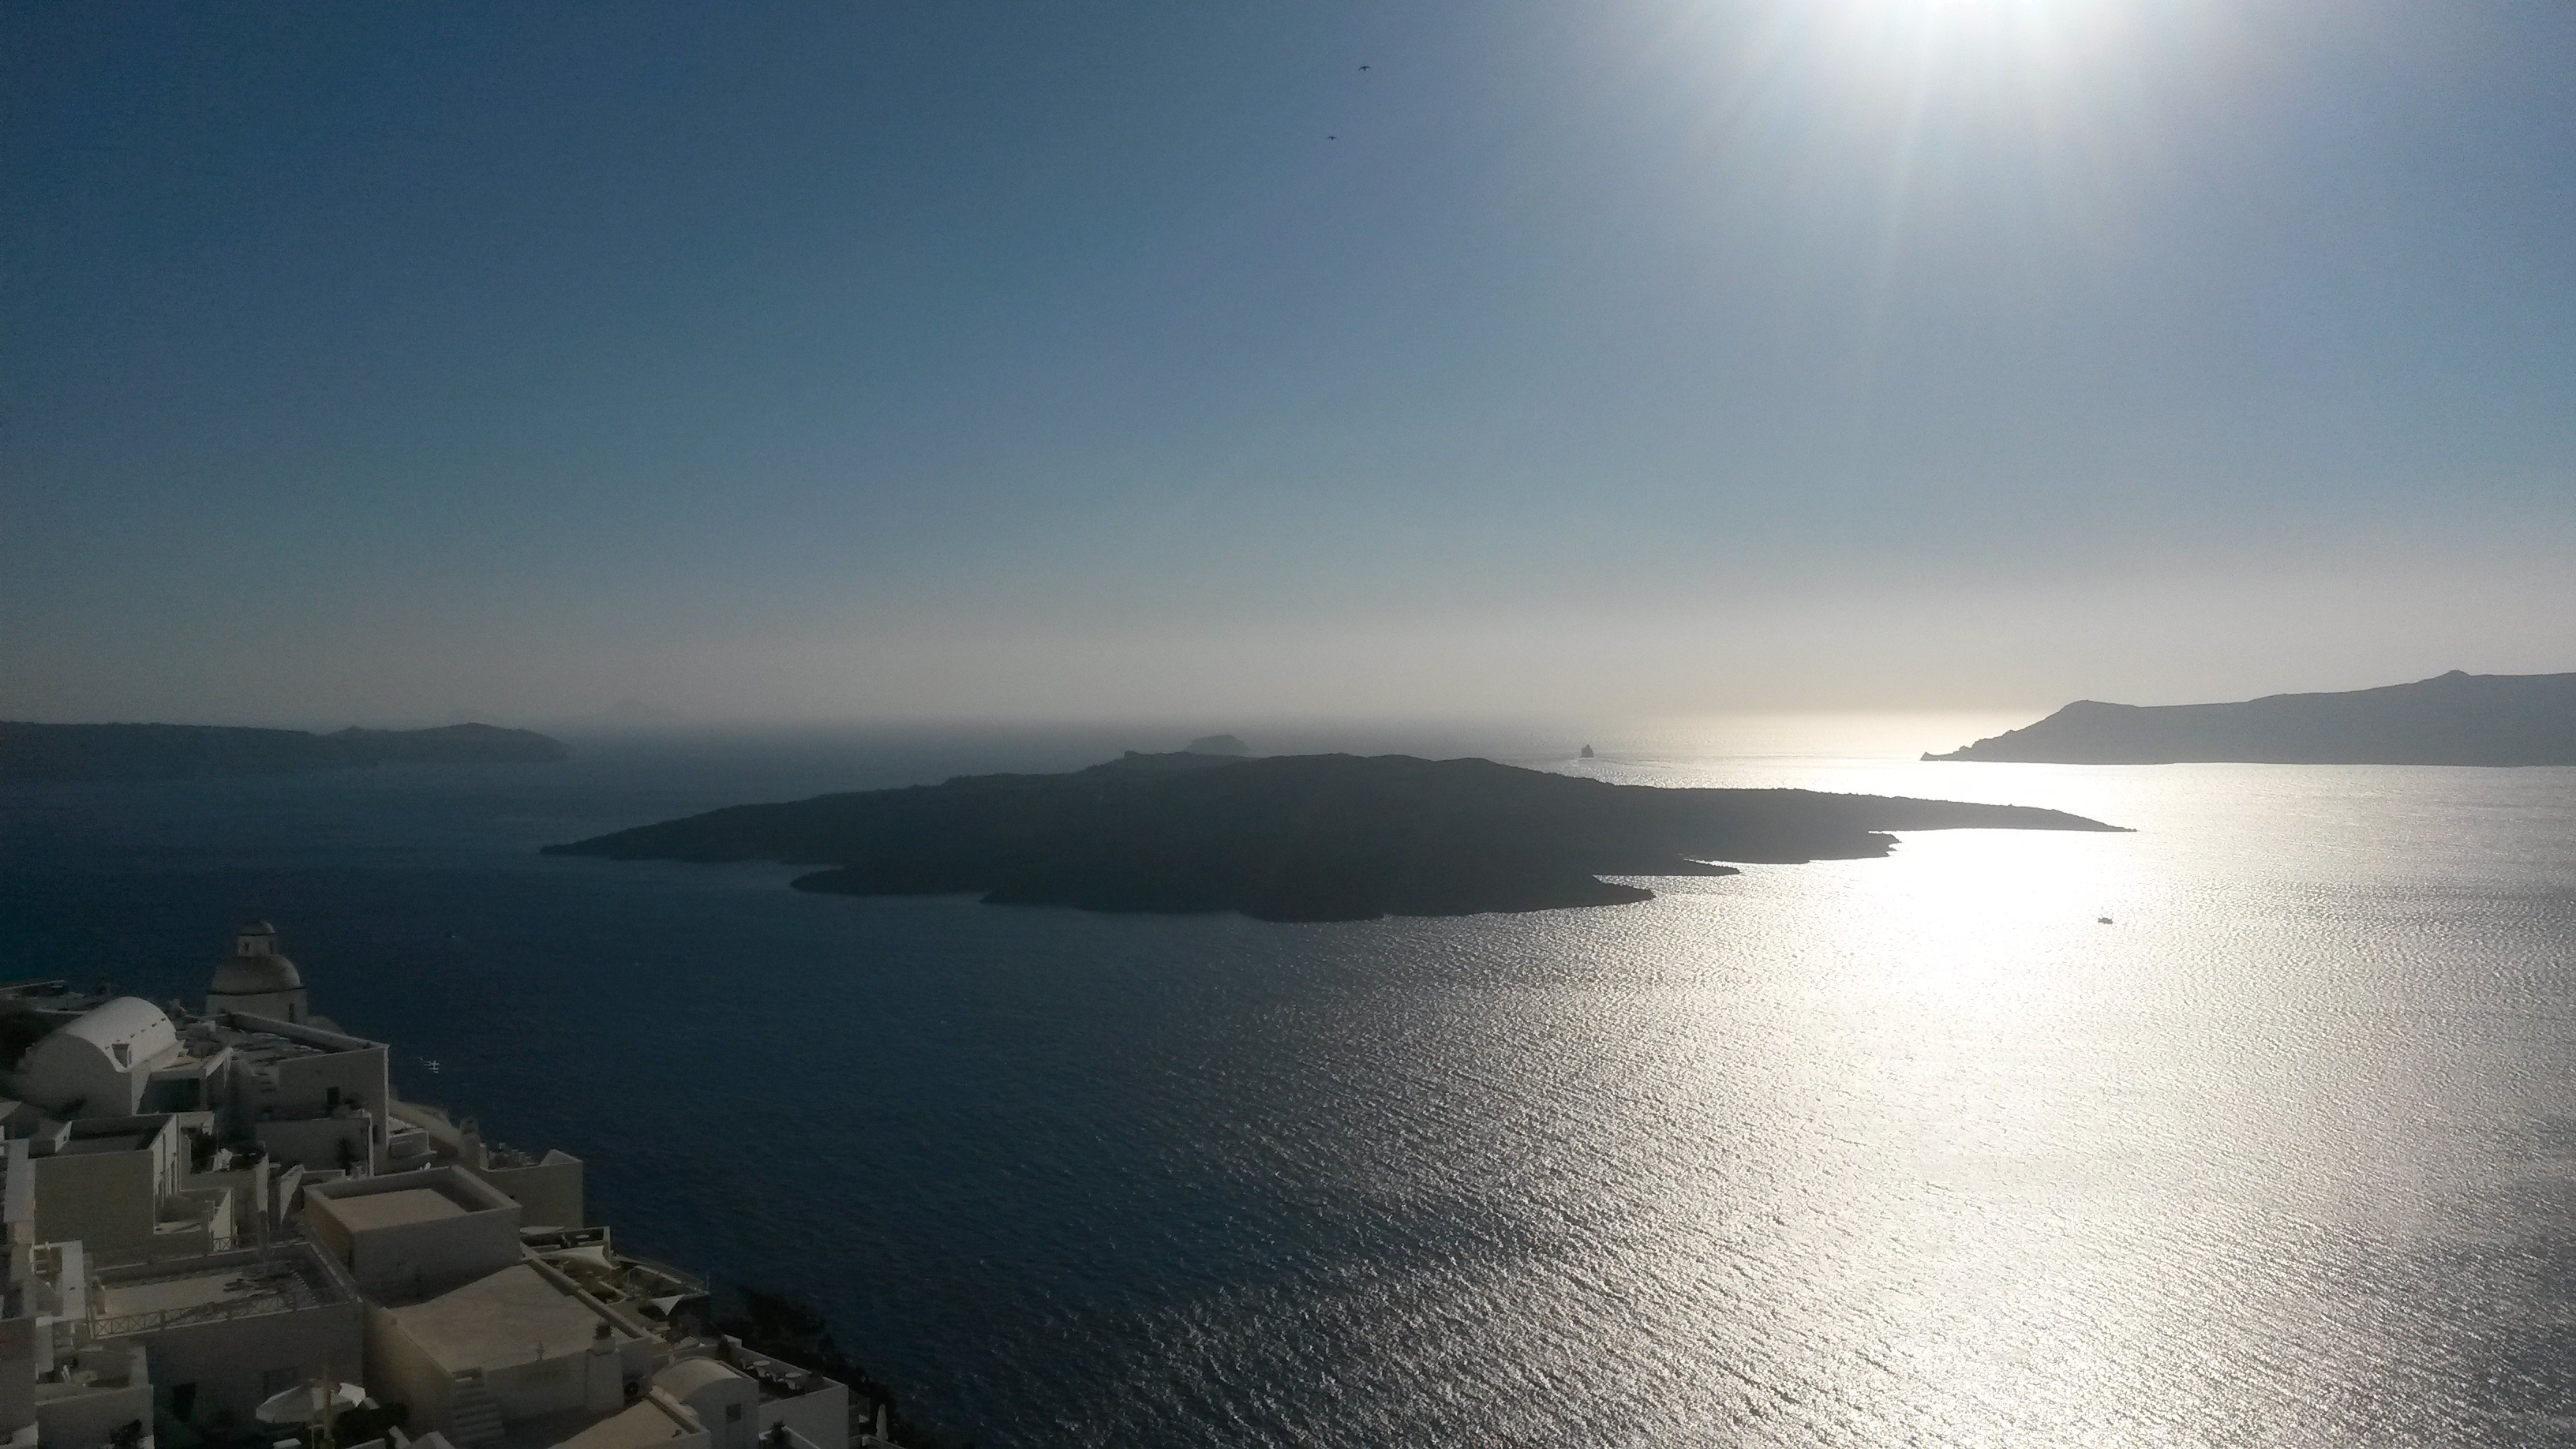
sea, coast, ocean, horizon, cloud, sunrise, sunlight, morning, dawn, dusk, reflection, vehicle, bay, santorini, caldera, loch, cape, thira, atmospheric phenomenon